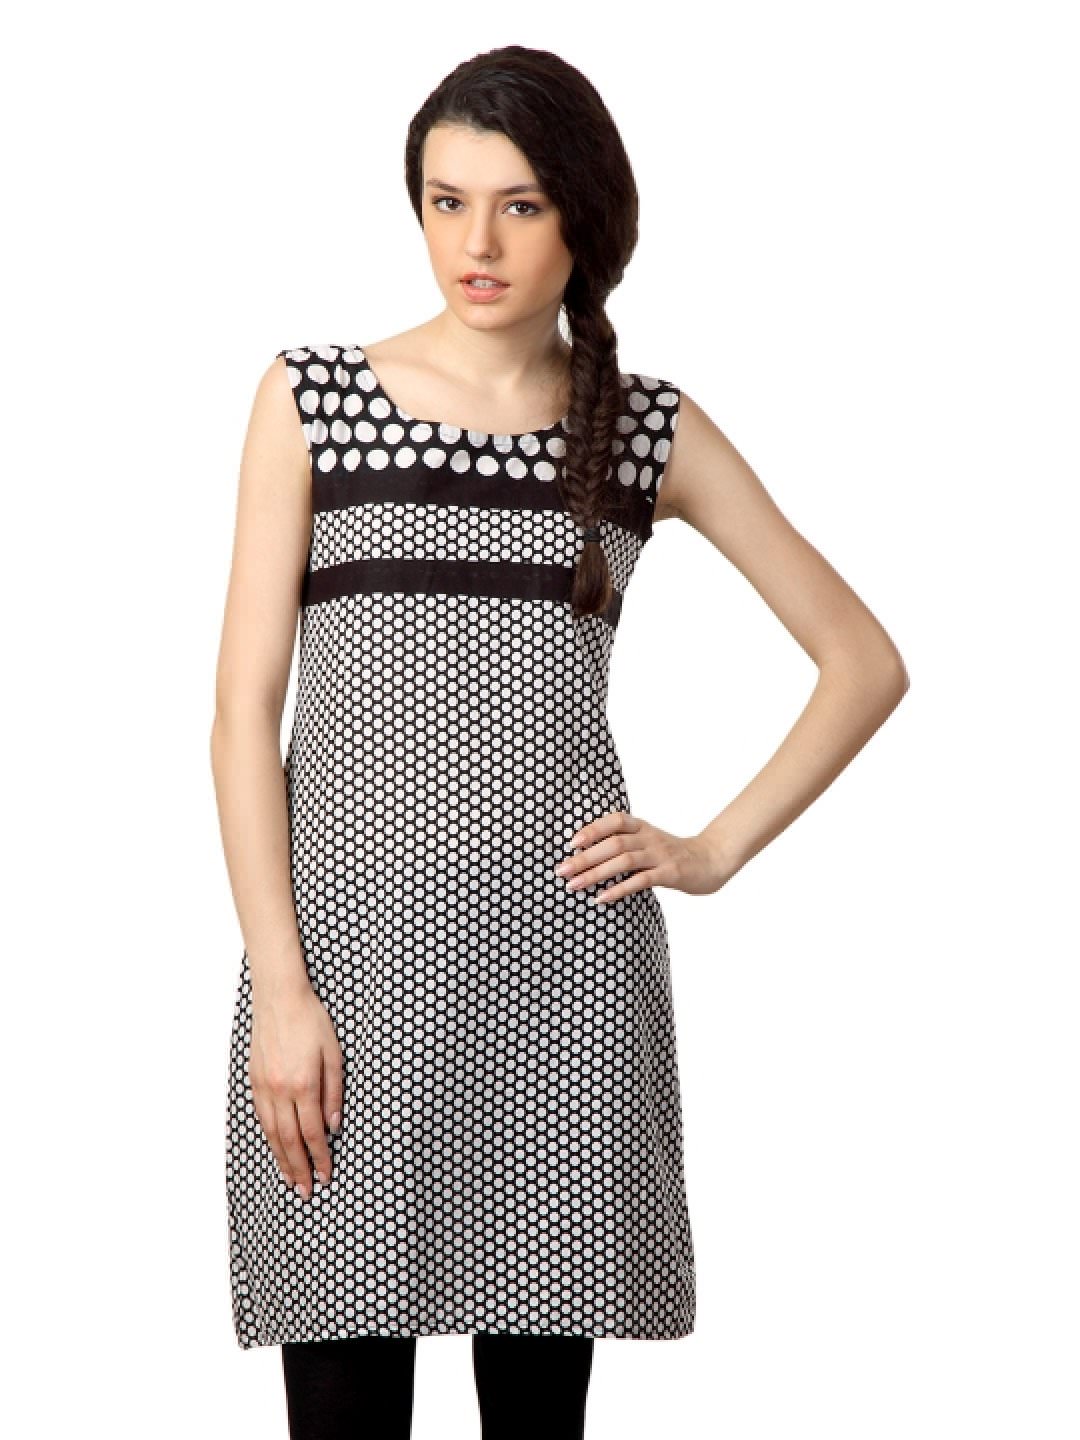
Alma Women Black Kurta
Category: Apparel / Topwear / Kurtas
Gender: Women
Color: Black
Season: Summer 2012
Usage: Ethnic